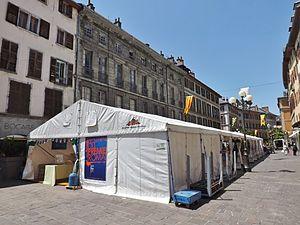
Vue de la tente installée place Saint-Léger, durant le Festival du Premier Roman qui se tient chaque année en mai à Chambéry en Savoie.
Le Festival du Premier roman est un festival littéraire français se déroulant chaque année depuis 1987 à Chambéry dans le département de la Savoie.